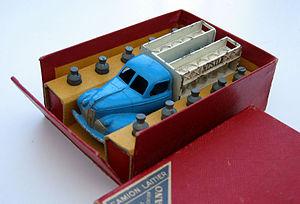
Dinky Toys est une marque de jouets créée en 1934 au Royaume-Uni. Les jouets sont alors fabriqués au Royaume-Uni et en France par Meccano Ltd., qui a produit des autos miniatures d'abord en plomb puis en zamac, mais aussi quelques trains, des avions, des bateaux et diverses figurines et accessoires routiers. La marque connut un très grand succès au cours des années 1950 à 1970. Elle a été rachetée depuis par d'autres marques de jouets.